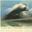
Label: train